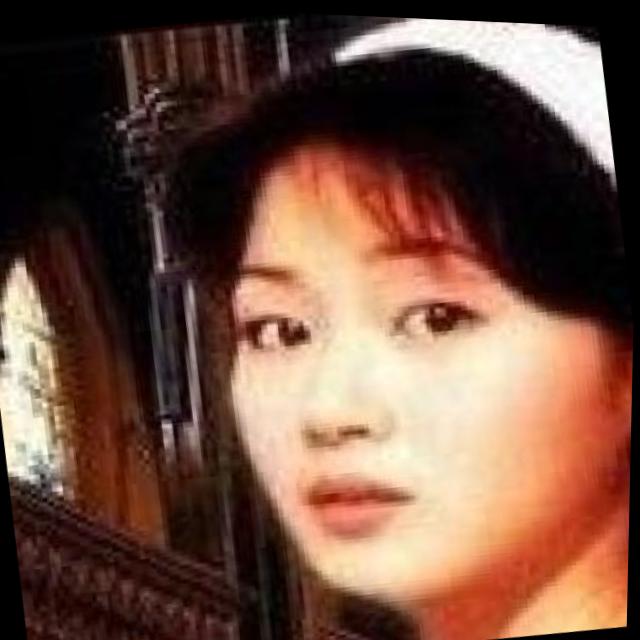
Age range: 21-44